List of militant Korean independence activist organizations

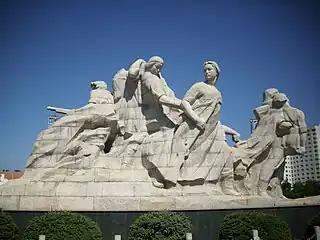
The statue "Eight Girls Jumping Into the River" located in Mudanjiang City

The Sixth Division of the Second Army of the First Route Army of the Northeast Anti-Japanese United Army led by Kim Il-Sung in 1937 which came to be known as "Kim Il Sung's division" consisted of a few hundred men. They crossed the Manchurian-Korean border and attacked a Japanese police station in Pochonbo at 1937. It was widely reported by Korean newspapers such as Donga Ilbo and he became famous in Korea as the most prominent leader of the anti-Japanese movement in the northern half. After the war, some of the Korean nationals in this army became the first generation of the leaders of North Korea. Besides Kim Il Sung, An Gil, Kim Chaek, Choe Yong-gon, and Kang Kon, among others who later became part of North Korea's politics and military forces, were also Korean general officers of the NAJUA.